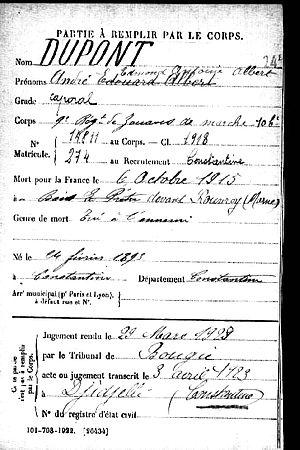
Cerificat de déces d'André Dupont, pied-noir de Constantine, mort pour la France le 6 octobre 1915 à Rouvroy-Ripont dans la Marne durant la première guerre mondiale.
Le 9ᵉ régiment de zouaves était un régiment d'infanterie appartenant à l'Armée d'Afrique qui dépendait de l'armée de terre française.